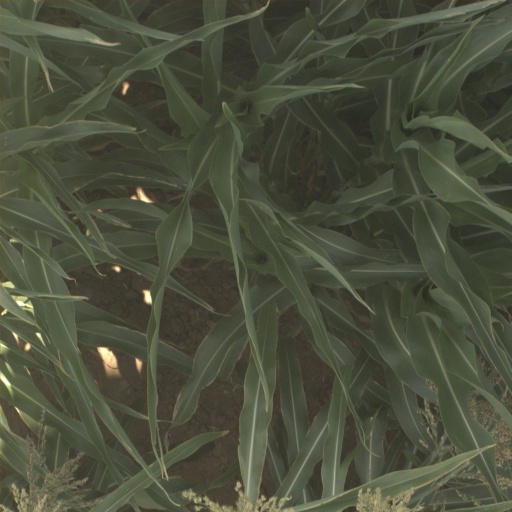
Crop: sorghum